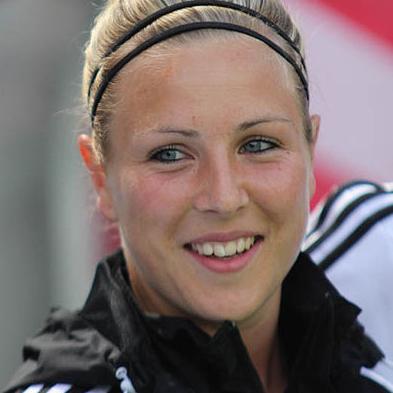
Age: 19